Taq-e Gara

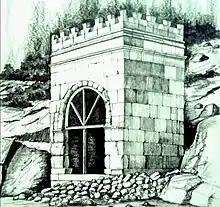

The monument is located on the old road from Kermanshah to Qasr-e Shirin with the new road overlooking it. It is about five hundred meters from the main road.